Tim Hudak

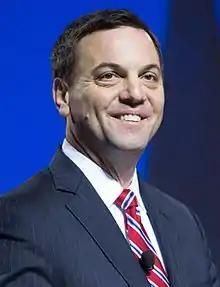
Hudak in February 2014

Timothy Patrick Hudak (born November 1, 1967) is a former Canadian politician who led the Ontario Progressive Conservative (PC) Party from 2009 to 2014. Hudak was a member of Provincial Parliament (MPP) from 1995 to 2016 and was also the leader of the Opposition in Ontario when he was PC party leader. He served as a cabinet minister in the governments of Mike Harris and Ernie Eves. After resigning his seat in the Ontario legislature in September 2016, Hudak became the chief executive officer of the Ontario Real Estate Association (OREA), which has its headquarters in Toronto.